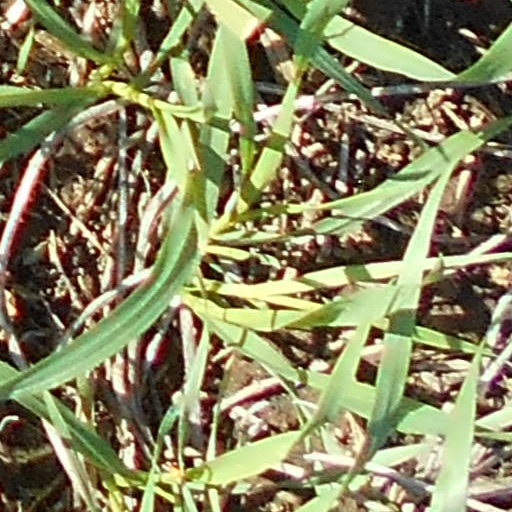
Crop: wheat